Preston and Wyre Joint Railway

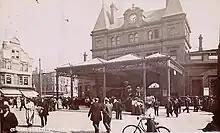
Blackpool Central station in 1906

The line continued to Poulton and Kirkham and arrangements were made on market days to stop trains at Salwick and Lea Road between Kirkham and Preston. There seems to have been no stations at these locations. The Preston station was Maudlands at Leighton Street, a terminus adjacent to the Lancaster Canal. Maudlands was accessed by crossing the Lancaster and Preston Junction Railway on the level. The L&PJR line was constructed at a level five feet higher than the P&WR line which had to be lifted to make the level crossing. A connection into the southbound L&PJR was made later enabling Fleetwood trains to use the NUR station. The P&WR ran an omnibus between Maudlands and the NUR station for connecting passenger trains.